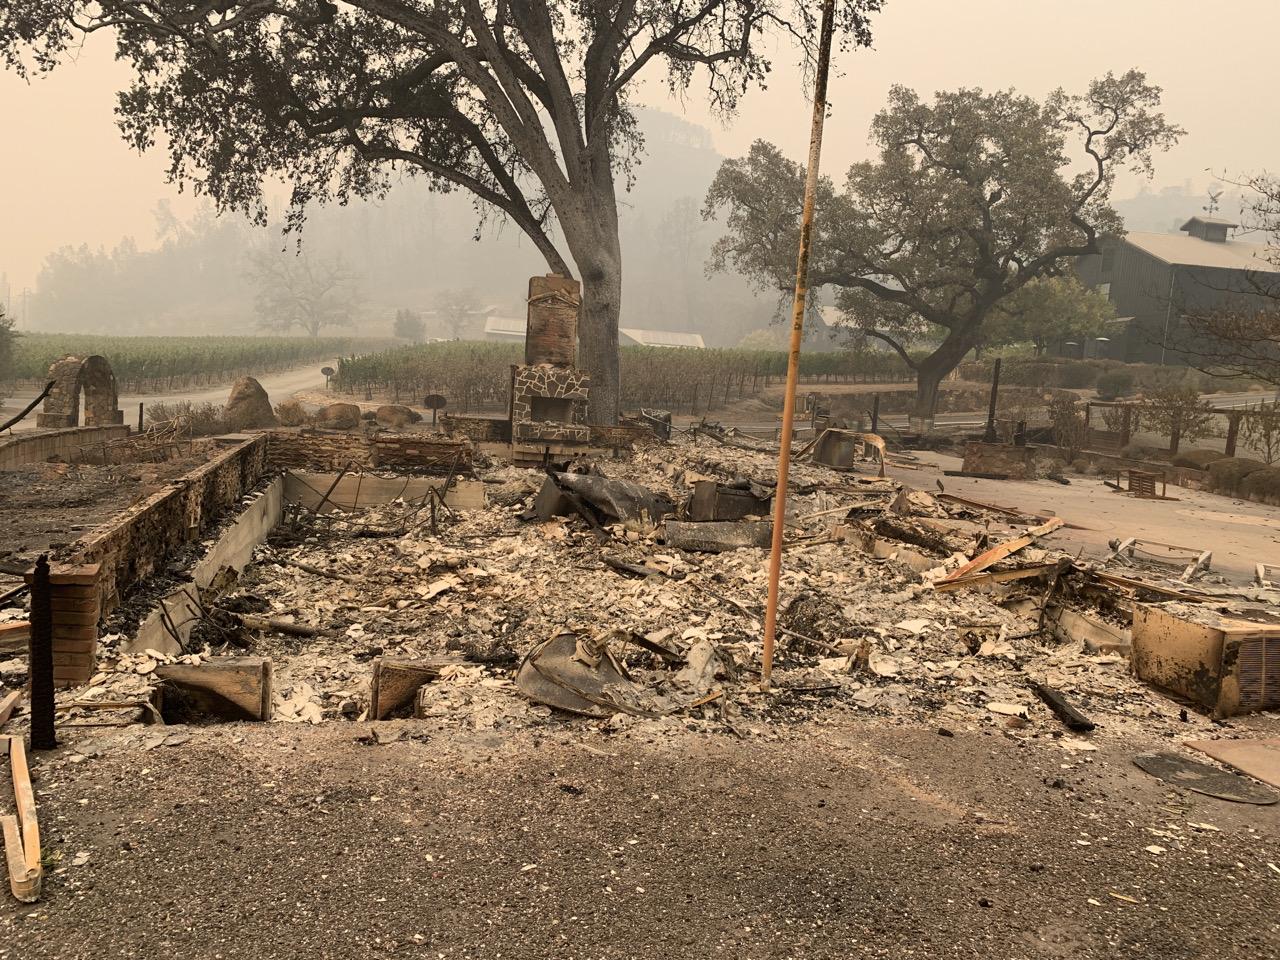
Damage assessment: destroyed